Winnebago River

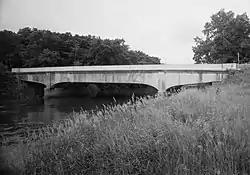
Winnebago River Bridge near Mason City, Iowa.

The Winnebago River is a river in northern Iowa. It is a tributary of the Shell Rock River, part of the Cedar River watershed that flows via the Iowa River to the Mississippi River. The Winnebago River rises in Winnebago County, Iowa, north of Leland and flows south through Forest City, then east and southeast through Mason City on its way to the Shell Rock River at Rockford. Headwater tributaries of the Winnebago River extend north into southern Minnesota.